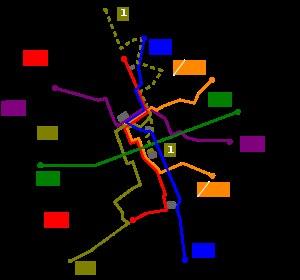
L'ancien tramway de Reims est un ancien réseau de tramway, initialement à traction hippomobile, puis à traction électrique, qui a circulé dans la ville de Reims de 1881 à 1939.